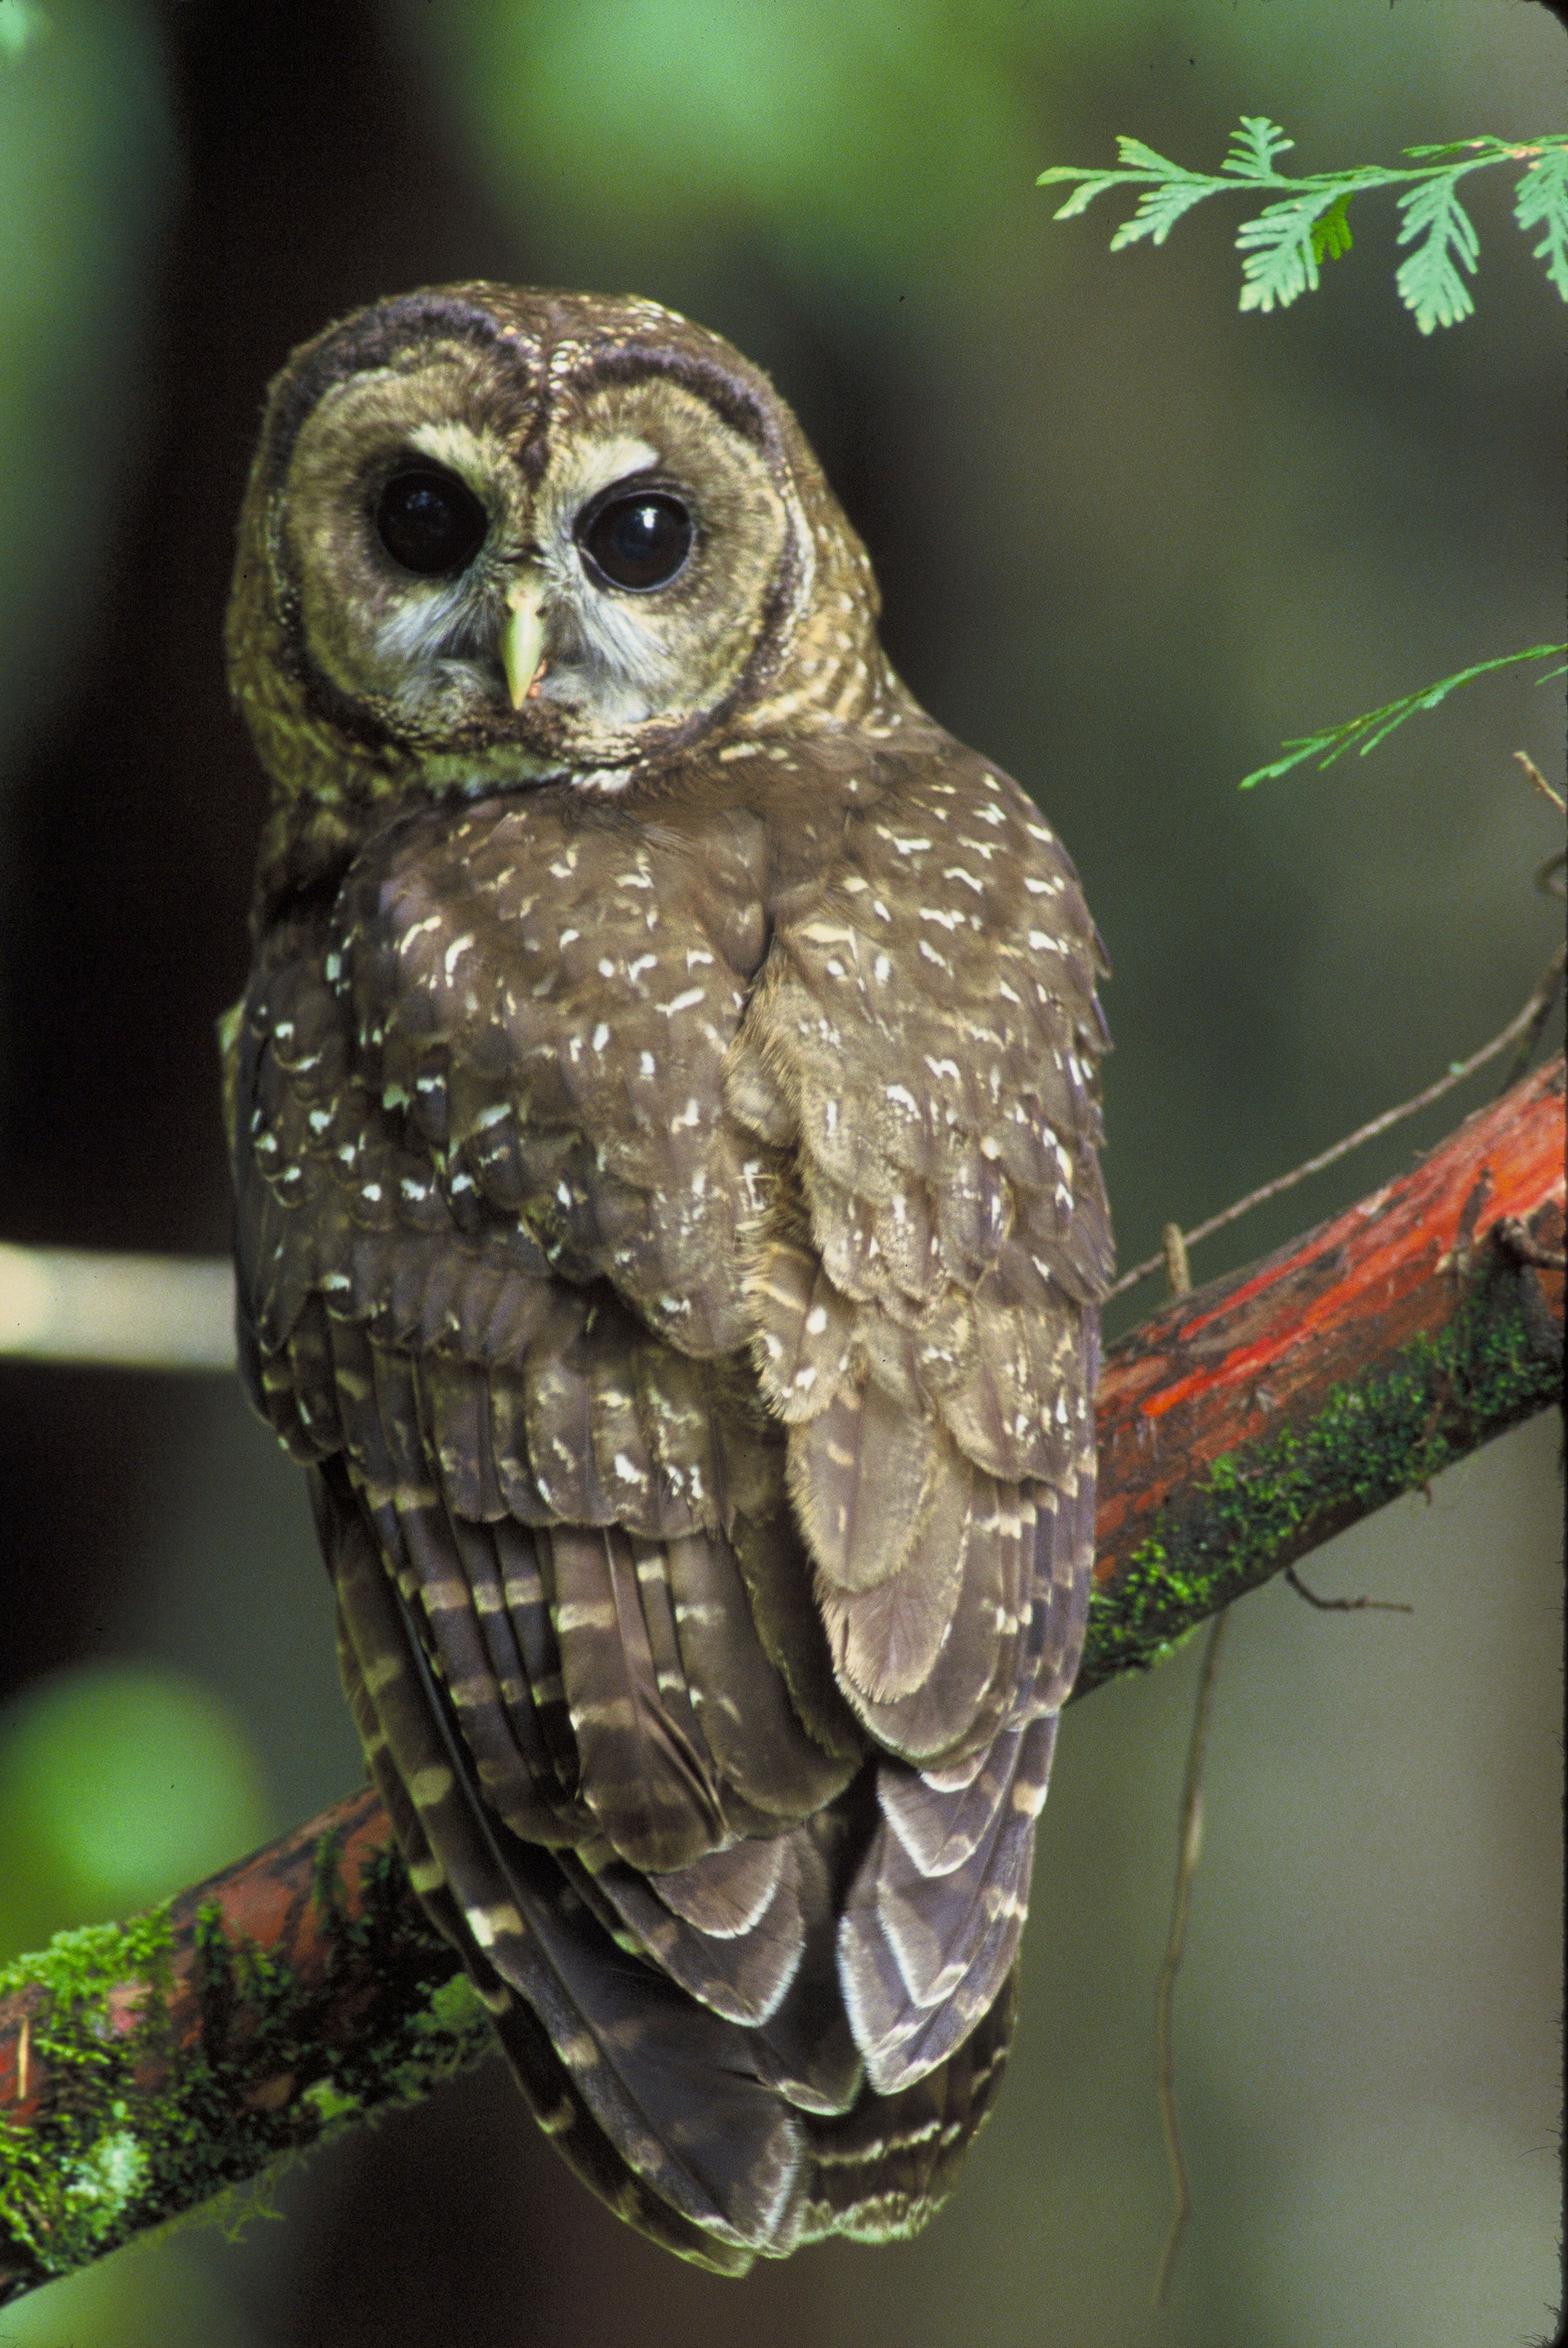
bird, wing, wildlife, beak, predator, owl, fauna, bird of prey, eyes, vertebrate, hunter, nocturnal, perched, great grey owl, northern spotted owl, accipitriformes, spotted owl